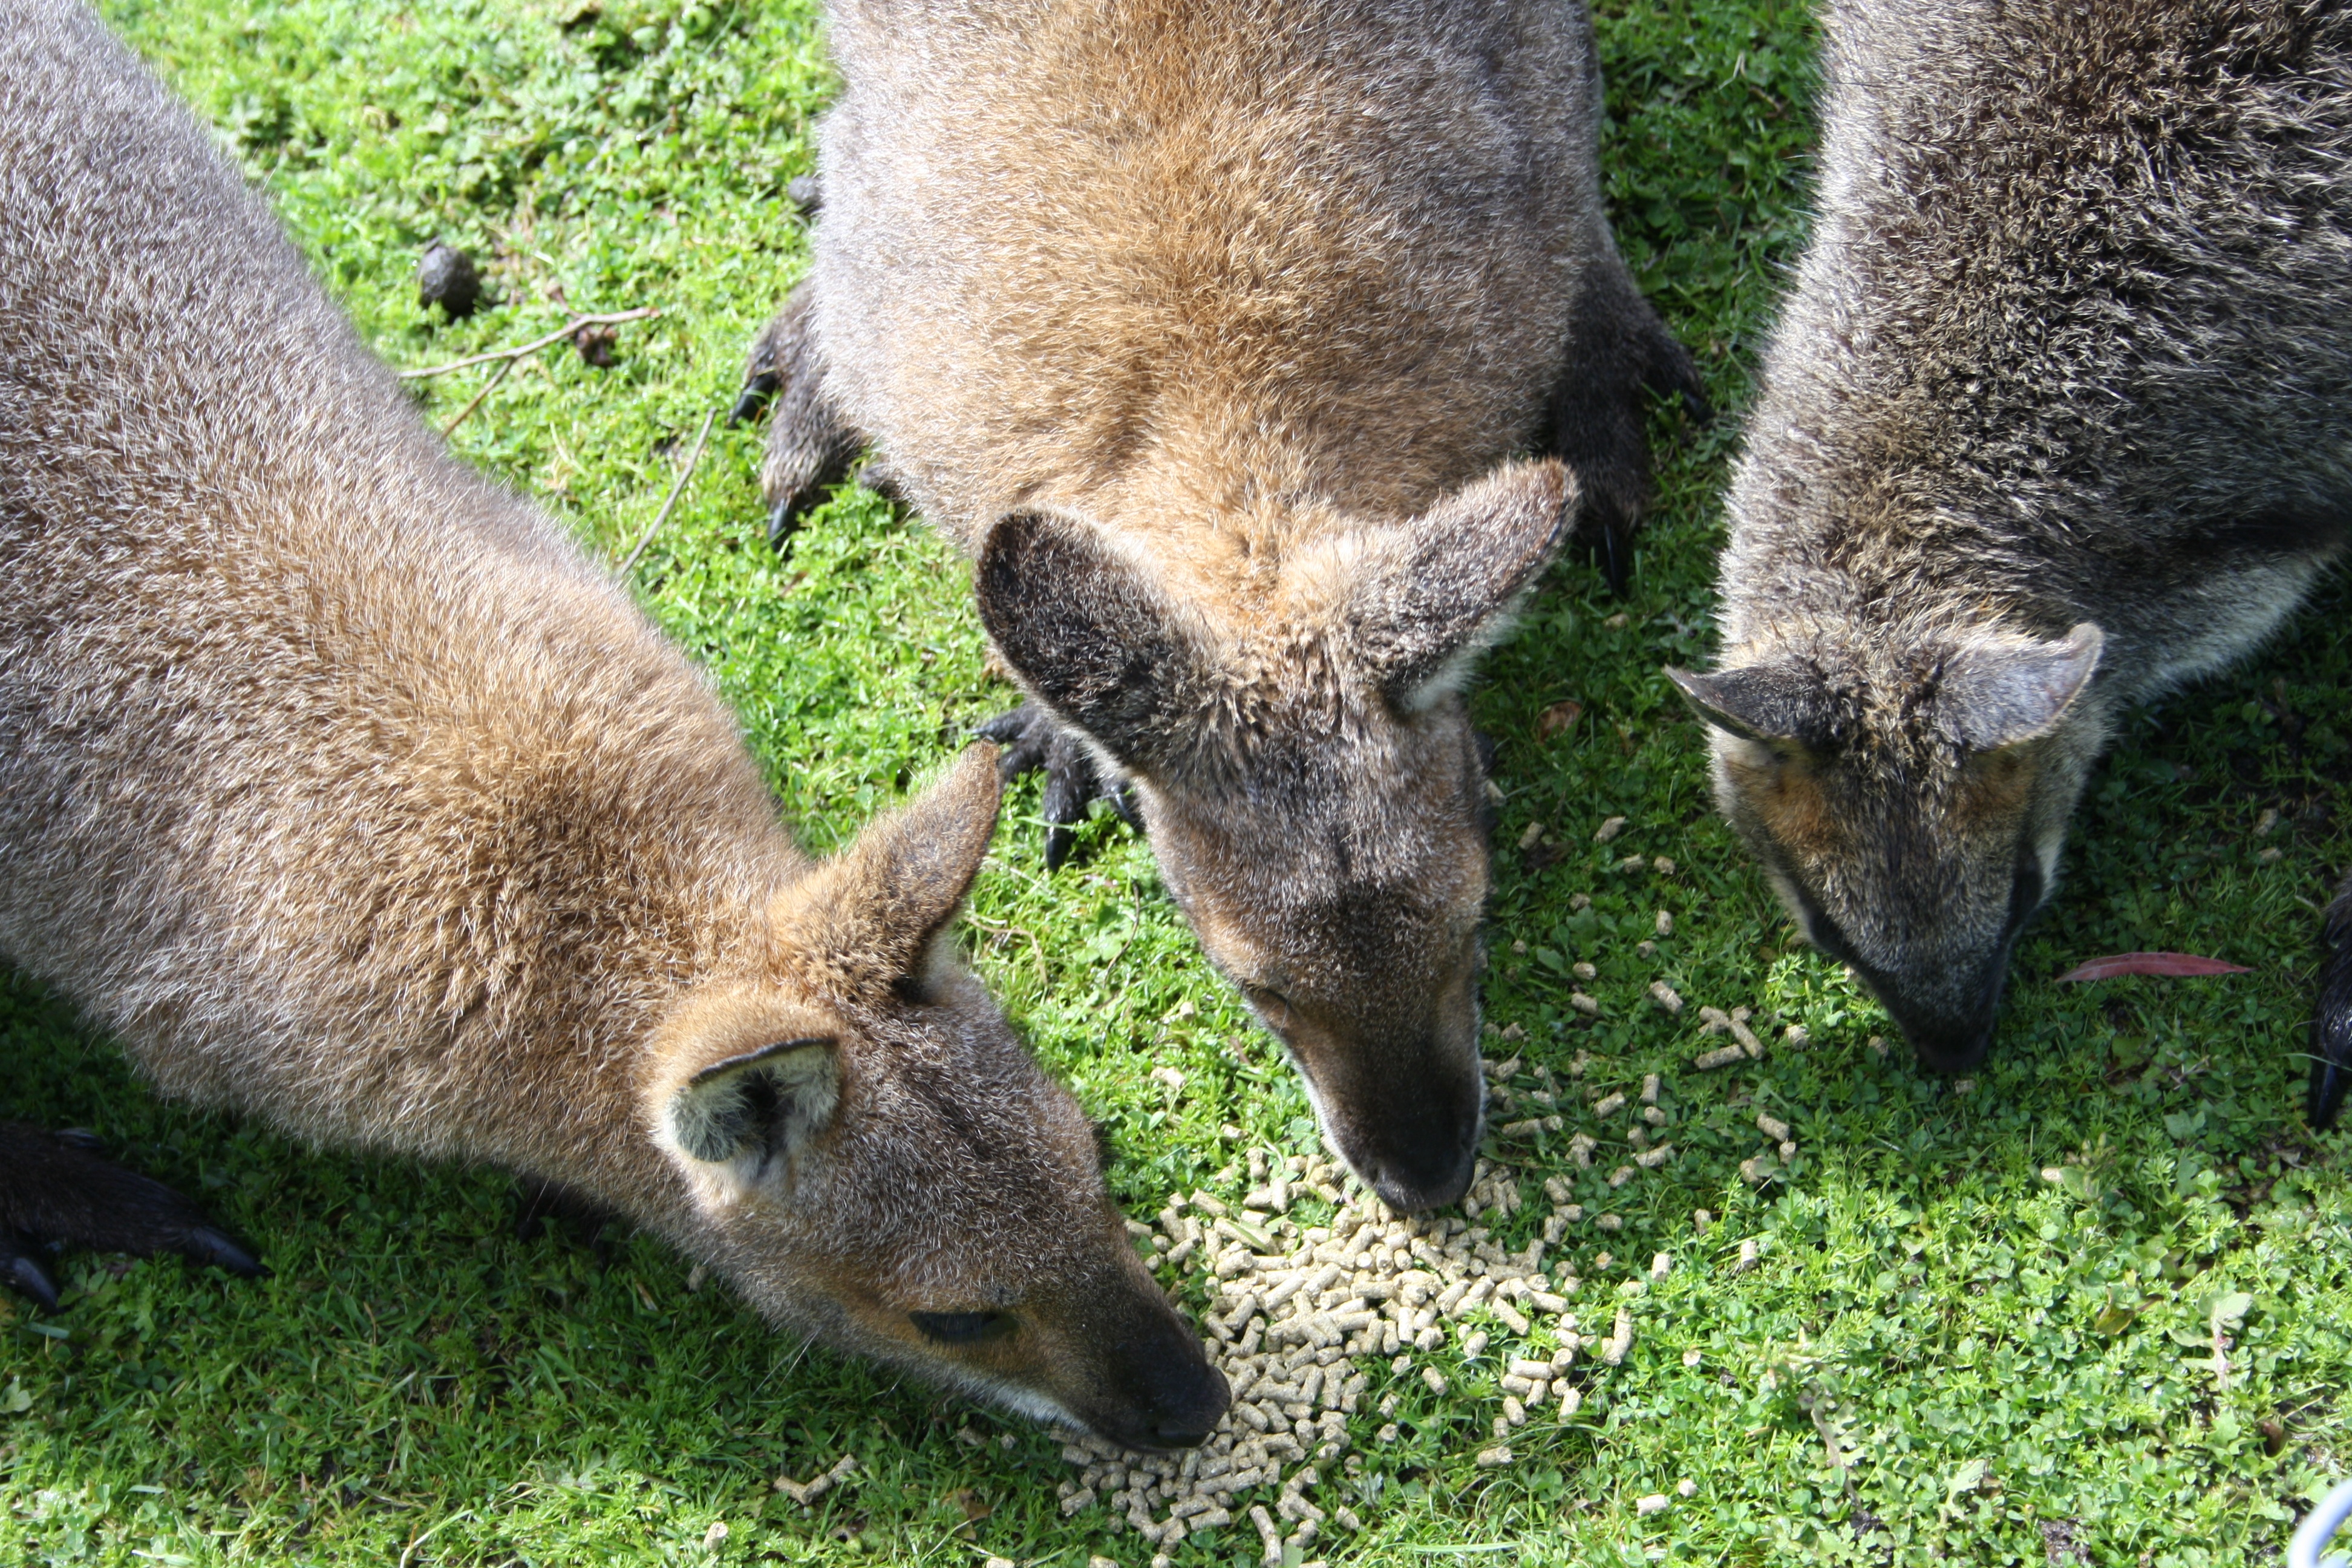
nature, cute, wildlife, zoo, young, mammal, baby, fauna, wallaby, australia, tail, vertebrate, joey, marsupial, macropodidae